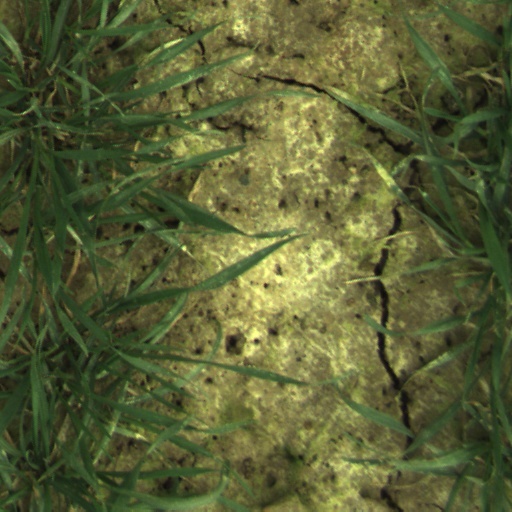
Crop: wheat